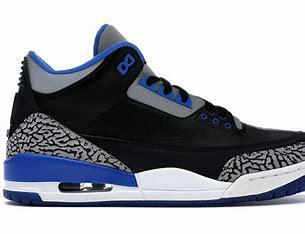
Brand: Jordan
Model: 3 Retro